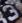
Number: 3